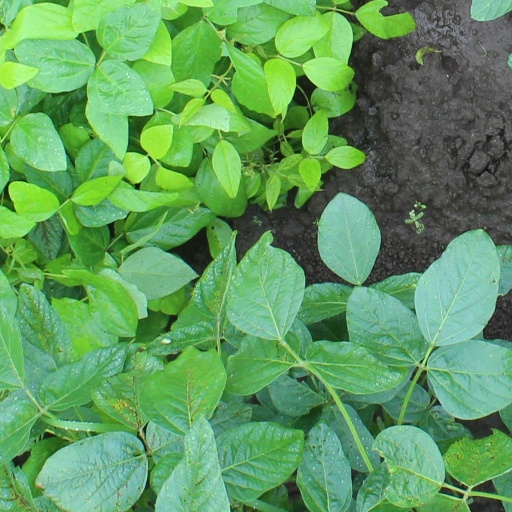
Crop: soybean